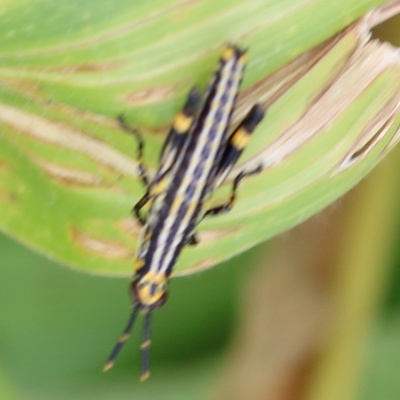
Crop: Maize
Condition: grasshoper